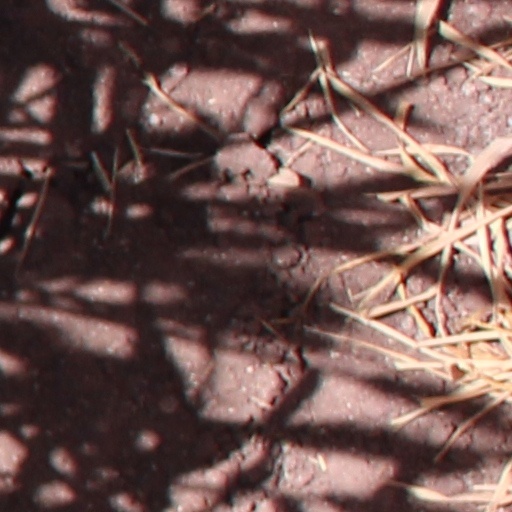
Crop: wheat